Bristol F.2 Fighter

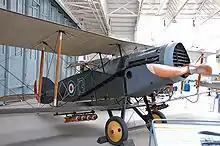
A Bristol F.2 Fighter preserved at the Imperial War Museum Duxford

Near the end of the war, the Bristol Fighter was used in a pioneering new capability in the form of radio communications; 11 Squadron was the first such squadron to be equipped. Only the flight commander's Fighter would be equipped with a transmitter while others were outfitted with receivers, allowing for one-way communication of orders; as the trailing aerials employed needed to be wound in prior to aerial combat, this requirement reduced the usefulness of the system. The Fighter also participated in experiments held by the Royal Aircraft Establishment (RAE) into the use of parachutes, resulting in several aircraft being modified to carry static-line parachutes within the underside of the fuselage; these trials continued following the signing of the Armistice.